John Paul II Catholic University of Lublin

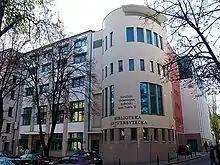
University Library

The university has had a steady advance in university rankings. In 2011, it was placed 8th among all Polish universities. Also in 2011, "Wprost" magazine ranked it 15th among humanity universities. Before that, in 2006 "Newsweek Polska" ranked the university 54th among all Polish universities.